John Cain (41st Premier of Victoria)

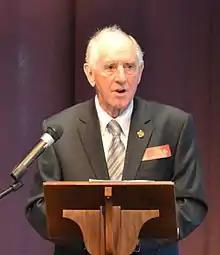
Cain in 2016

Cain did not seek publicity after his retirement from politics. He became a professorial fellow in politics at the University of Melbourne in 1991, and completed three books. In 2004 he surfaced in the media with a damning critique of the University of Melbourne's experimentation with what he said were risky financial ventures and what he argued was its departure from its public mission. "Off Course: From Public Place to Marketplace at Melbourne University" attracted a range of critical commentary. He was a regular political commentator on local radio. He remained active in the affairs of the Victorian Labor Party, and in 2011 he was critical of what he saw as the dominance of factions in the party, particularly the Labor Right.